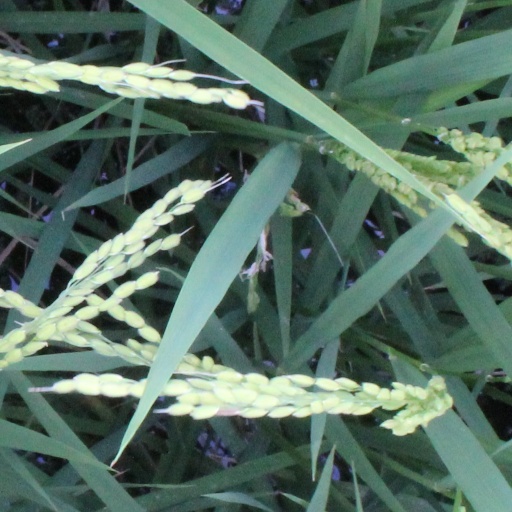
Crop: rice